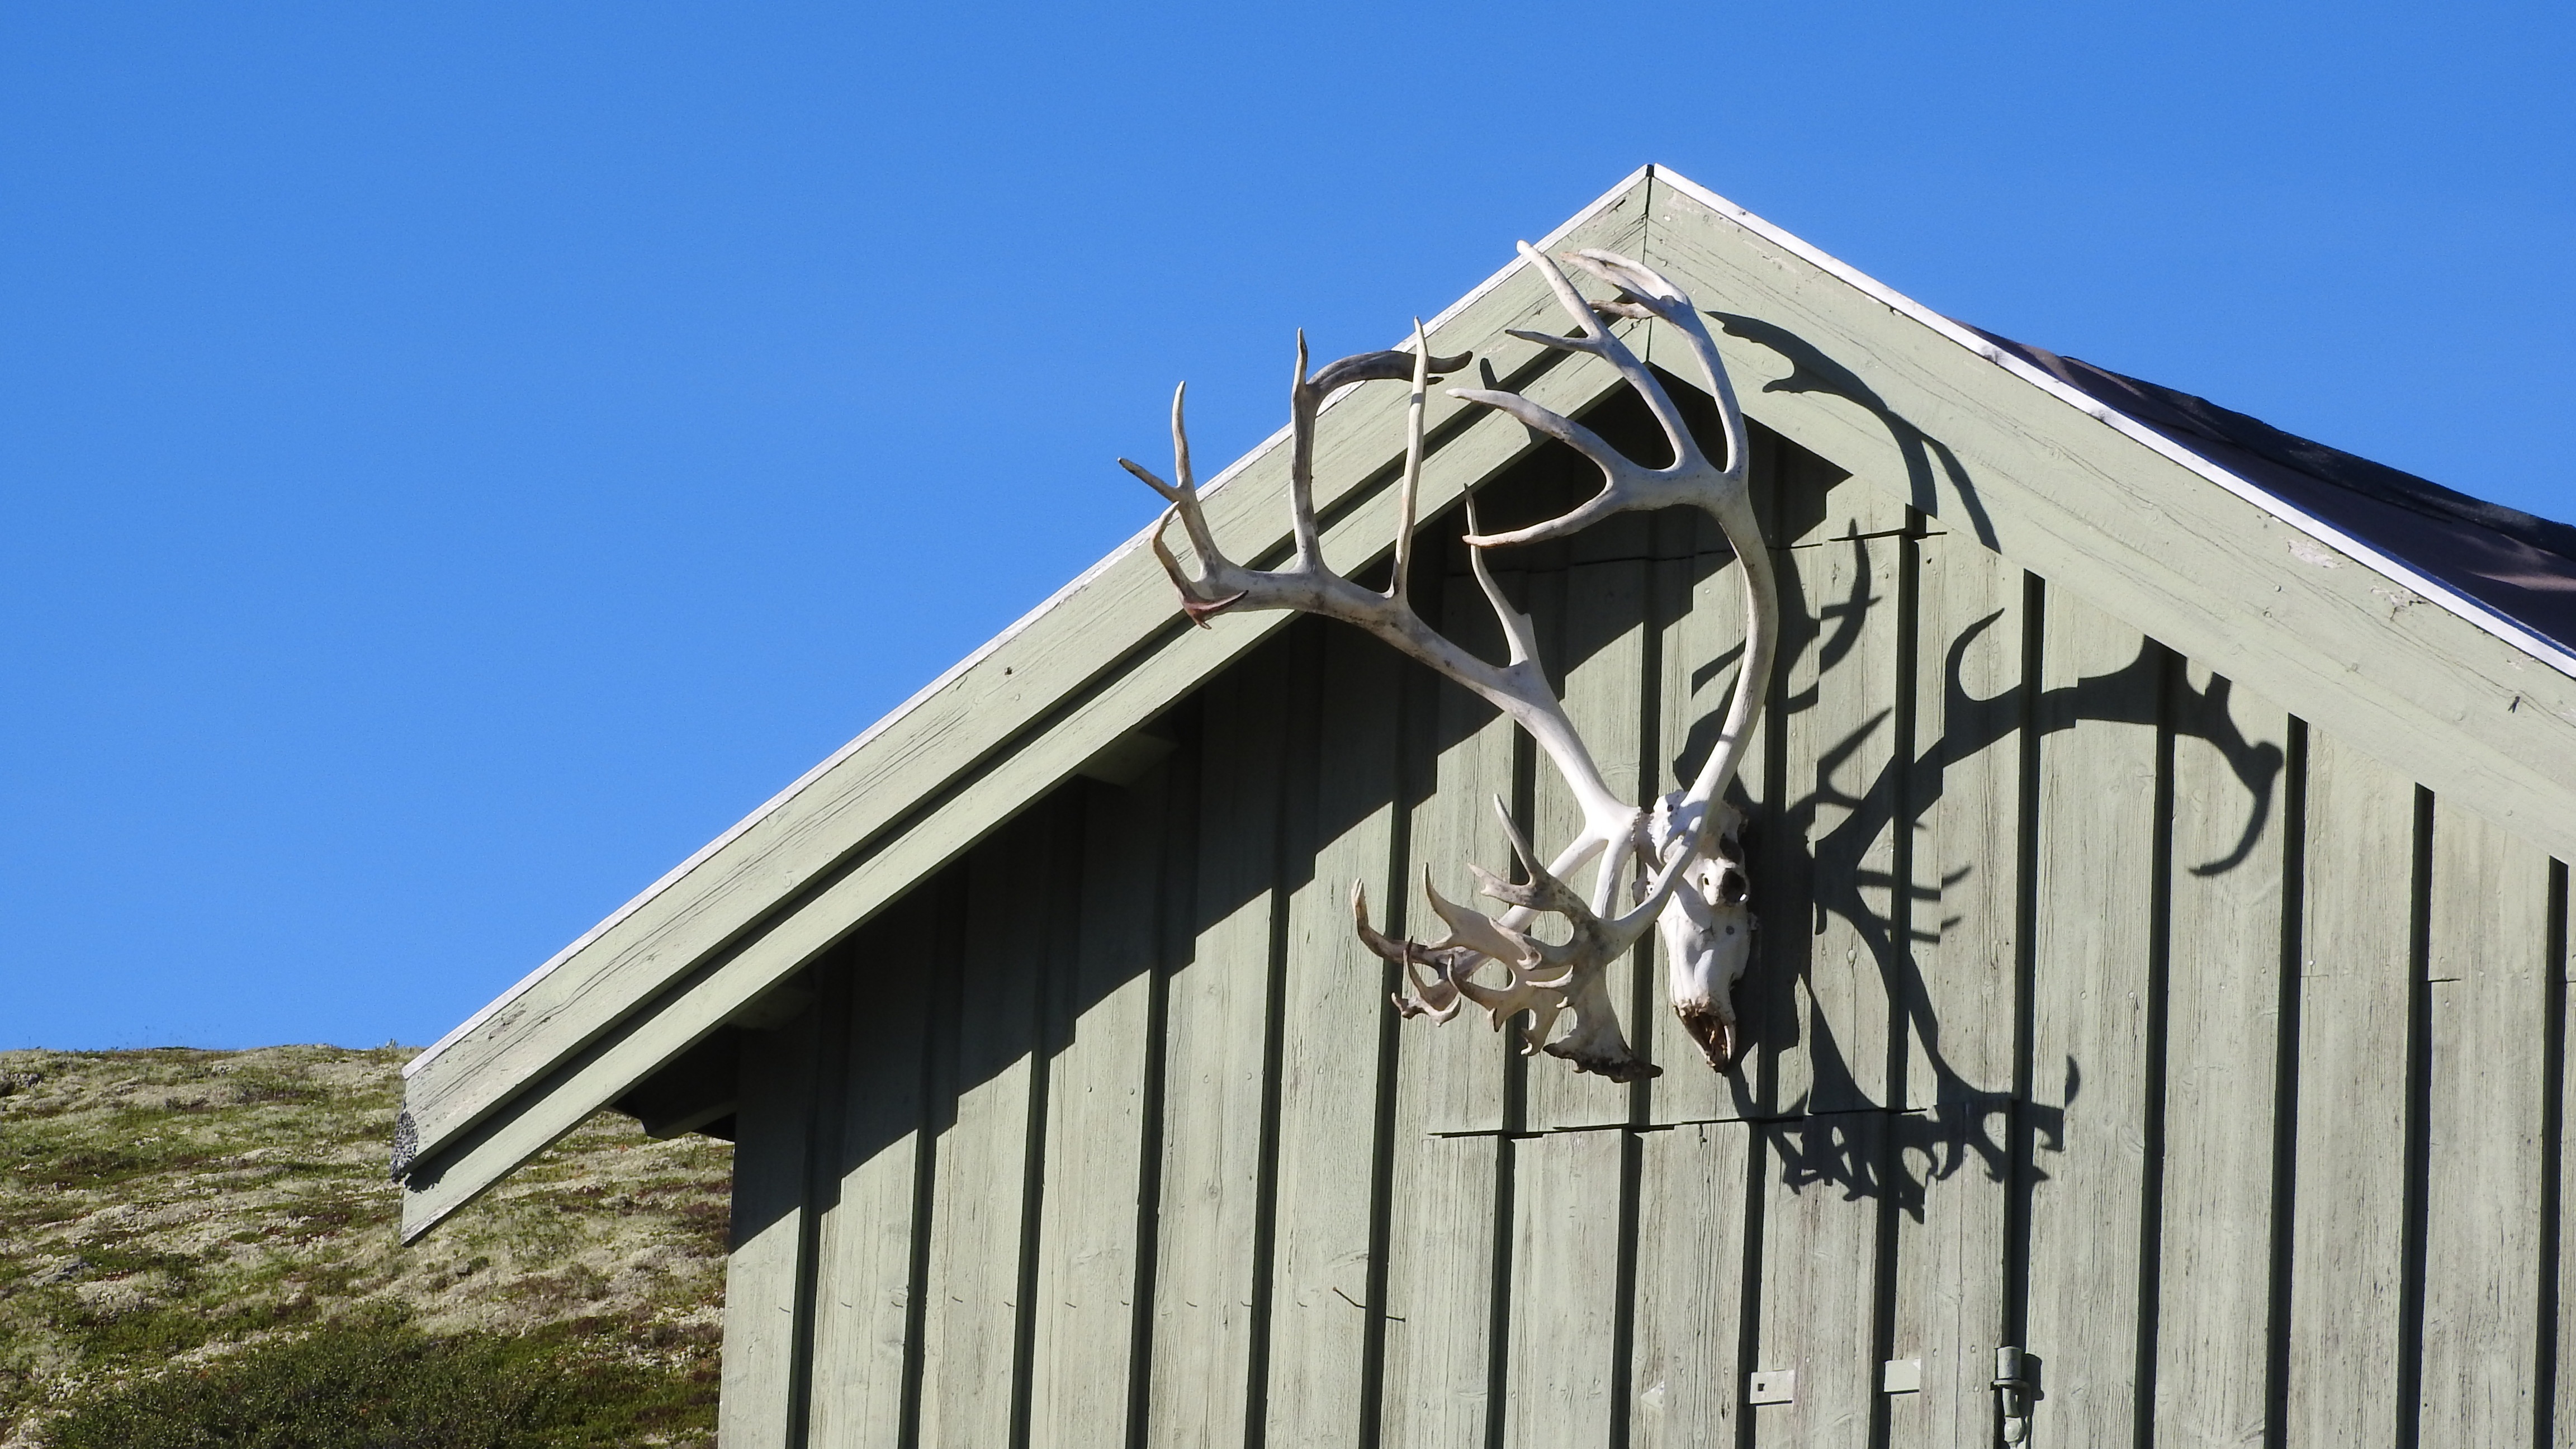
architecture, wind, roof, facade, skull, reindeer, antlers, bouda, norway, tundra, sandbekkdalen, kvikneskogen, reindeer antlers, outdoor structure